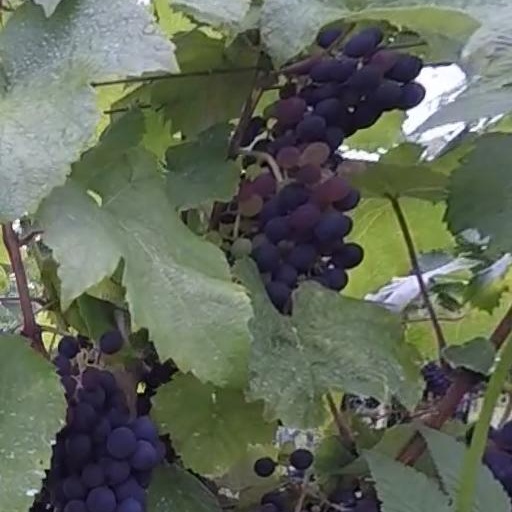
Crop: grape